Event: Nepal Earthquake
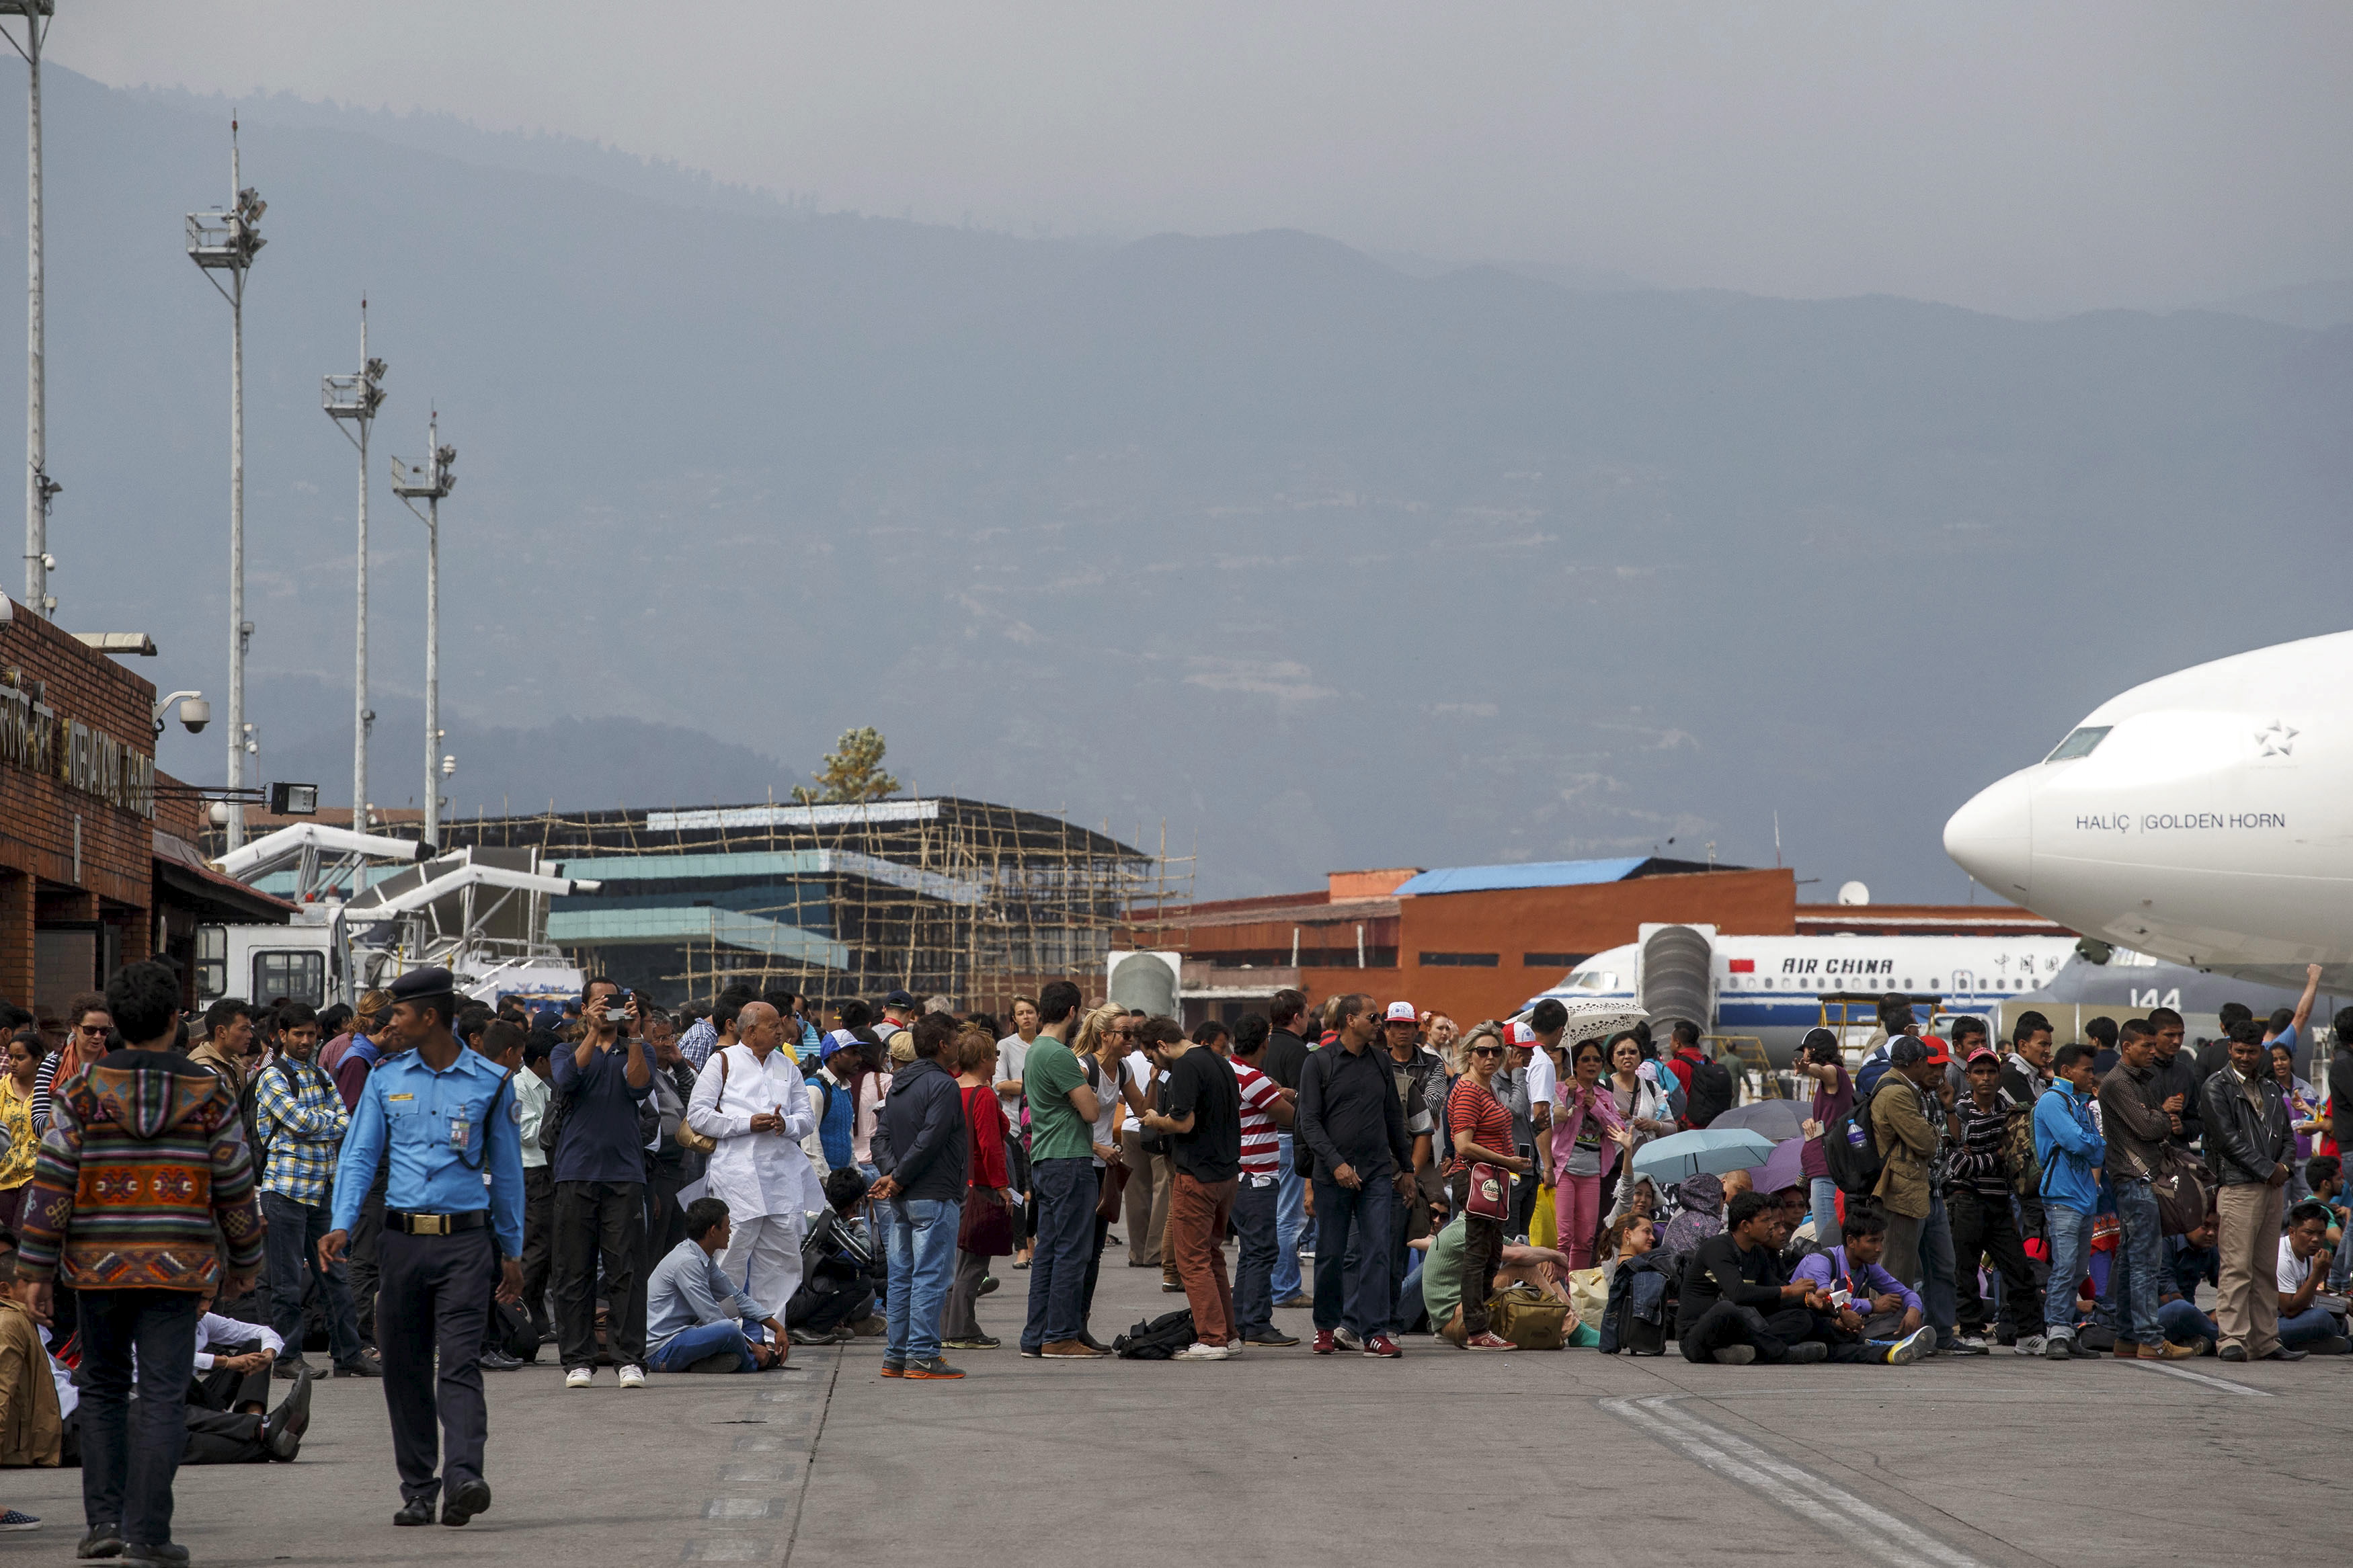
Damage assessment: no_damage